Barbara Ruick

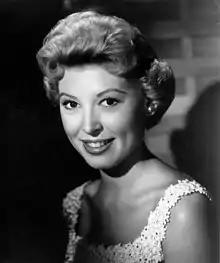
Ruick,

Ruick was the daughter of actors Lurene Tuttle and Melville Ruick, and grew up acting out scenes with dolls, employing her mother as an audience.